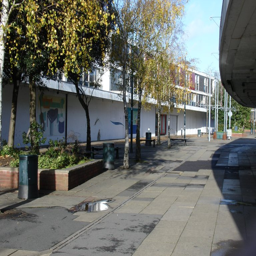
town centre boarded - up shops streets a bustle with shopper